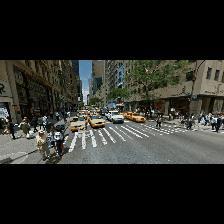
Label: Human